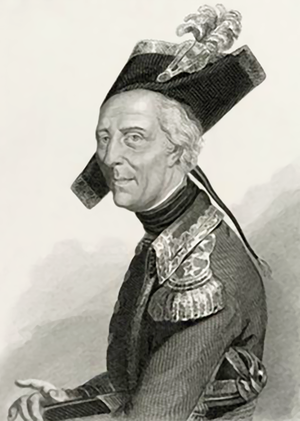
Général Luc Siméon Auguste Dagobert de Fontenille (1739-1794)
Luc Dagobert, dit « Dagobert de Fontenille », est un général de la Révolution française, né le 8 mars 1736 au château de La Grande Communière à La Chapelle-en-Juger, près de Saint-Lô et mort le 18 avril 1794 à Puigcerdà.